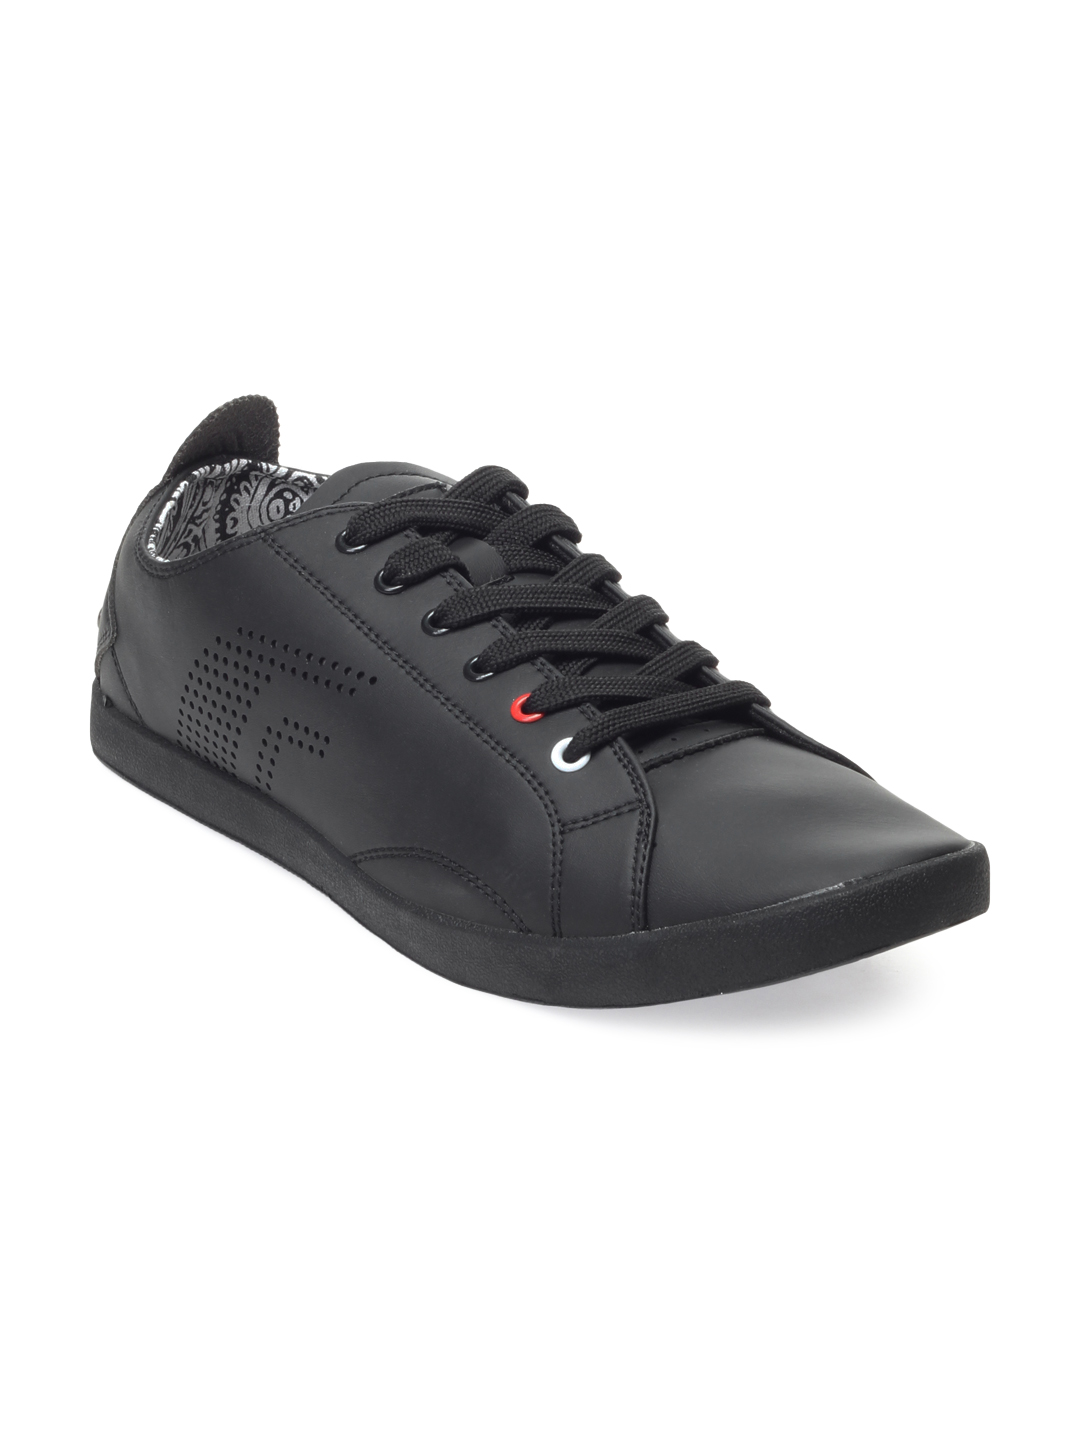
F Sports Men Black Charger Shoes
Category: Footwear / Shoes / Casual Shoes
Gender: Men
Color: Black
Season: Fall 2012
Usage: Casual